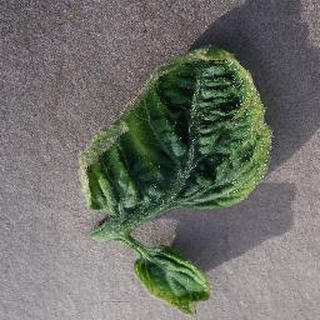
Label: tomato_yellow_leaf_curl_virus